Benapur

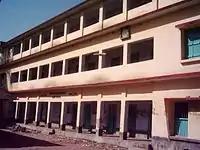
Benapur Chandanapara High School

Historically Benapur is very rich in education. A school naming Benapur Chandanapara High School (H.S) Benapur Chandanapara High School (H.S)] is very famous in Bagnan. It has long history in producing many talented students who have been established in different fields.